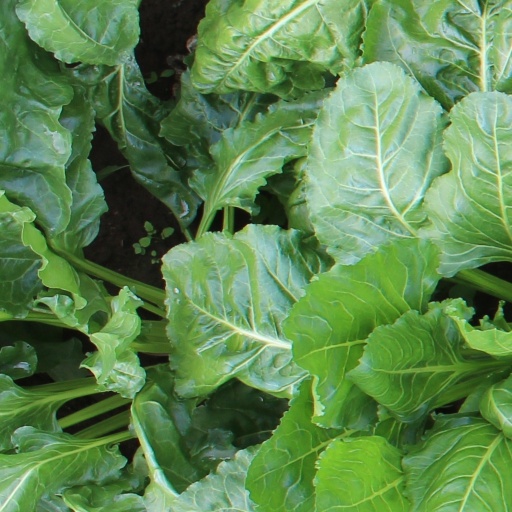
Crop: sugar beet